Carley C.12

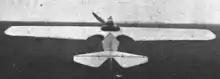
Carley C.12a

On 18 December 1923, not long after the C.12a's first flight with the Anzani engine in October, the Belgian pilot Raparlier flew it from Waalhaven, Rotterdam to Le Bourget, Paris via Brussels. The whole flight took just under six hours, despite a one-hour stop in Brussels and a head wind on the second leg, slowing him down and forcing him to land near Le Bourget for extra fuel. The flight drew much attention; after a large number of demonstration flights in Paris Raparlier returned the C.12a to Waalhaven on 22 February 1924, again getting press attention.